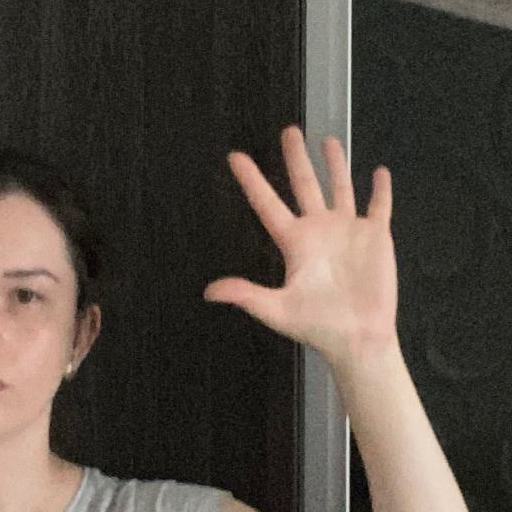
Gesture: palm